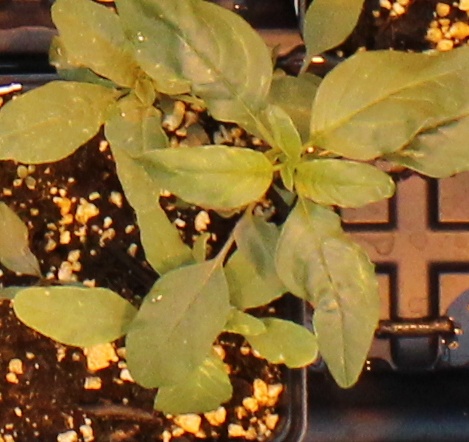
Label: Waterhemp